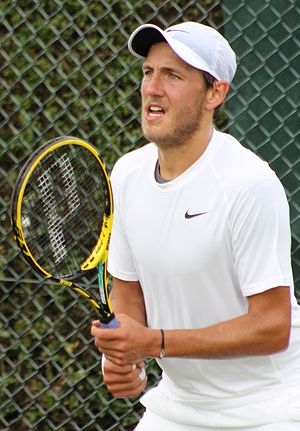
Lucas Pouille
Lucas Pouille er en professionel mandlig tennisspiller fra Frankrig.